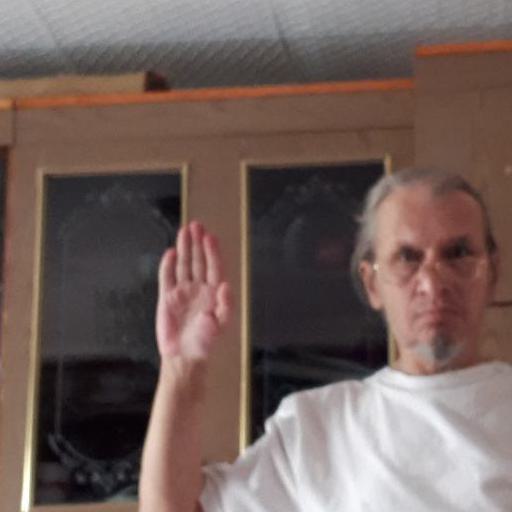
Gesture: stop